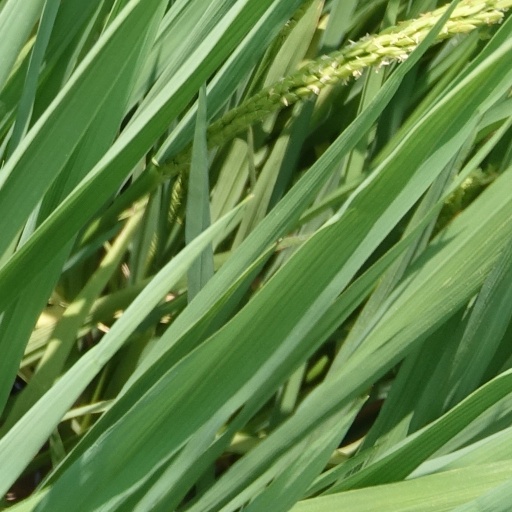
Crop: rice